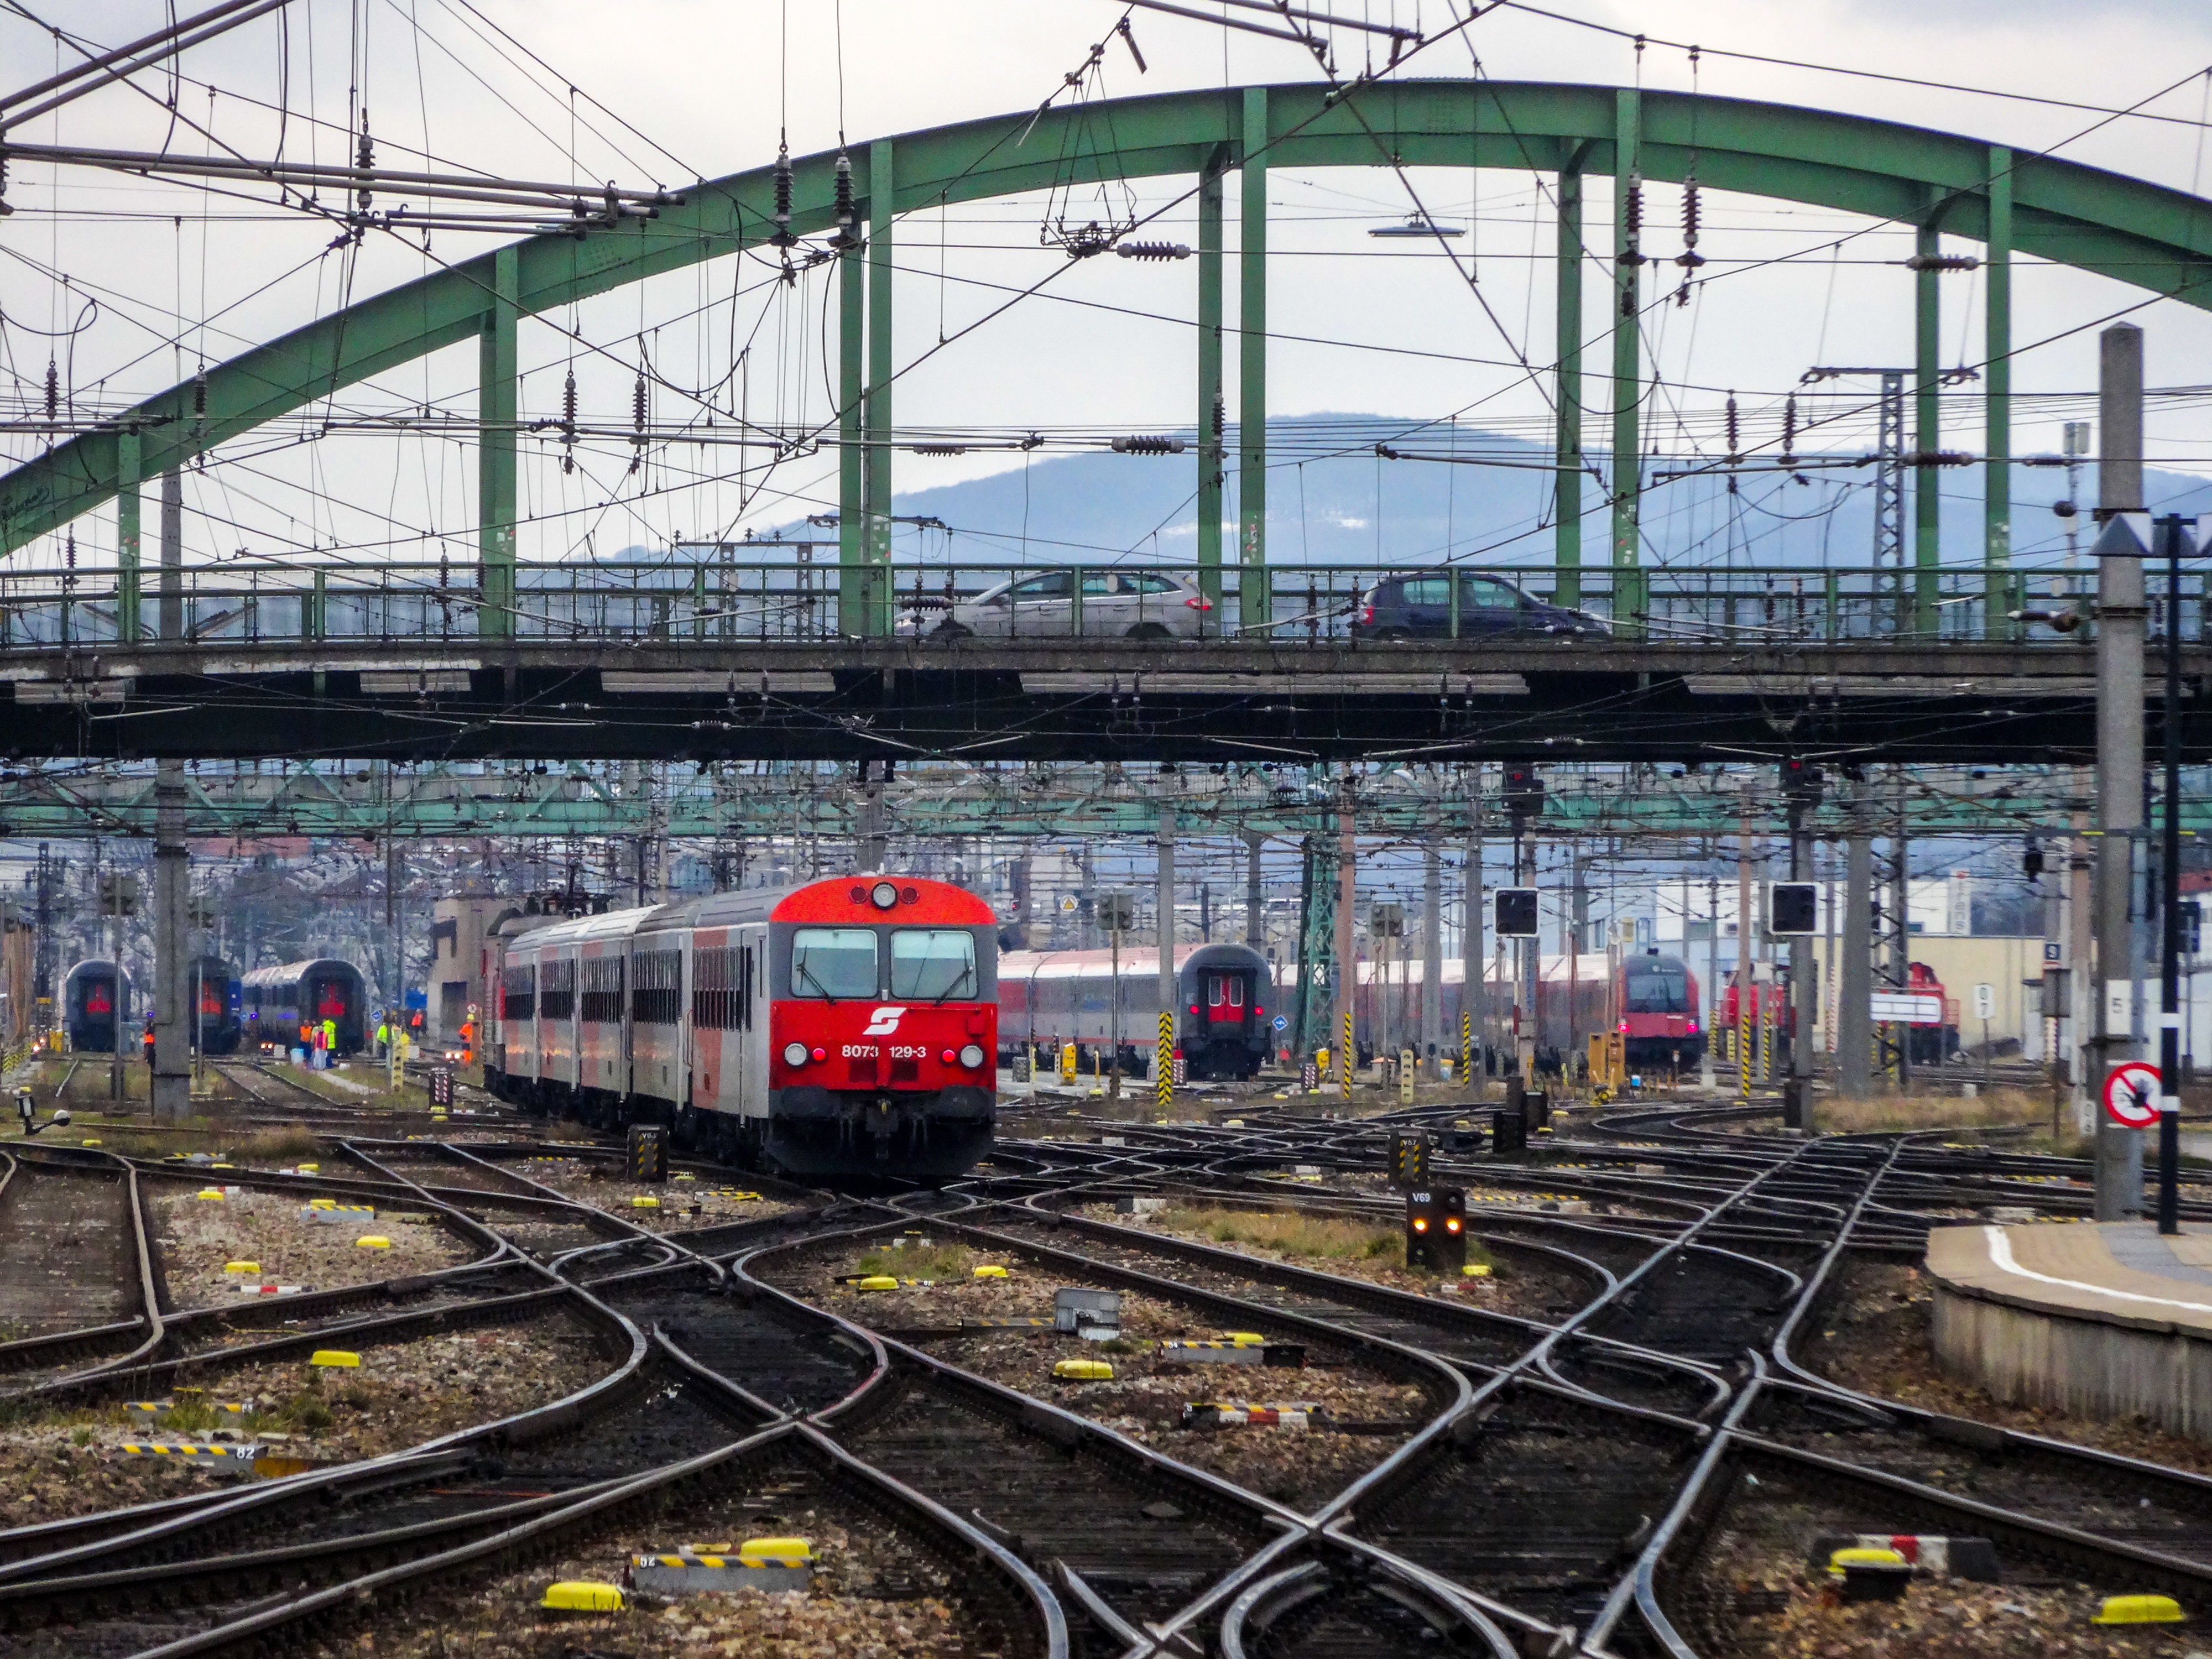
vienna, trains, bridge, train, city, austria, transport, station, rail, railway, transportation, public, travel, architecture, westbahnhof, wien westbahnhof, vienna west station, track, rolling stock, locomotive, engineering, iron, urban area, public transport, electricity, metal, railroad car, steel, nonbuilding structure, public utility, train station, electrical supply, arch, passenger car, transport hub, rolling, windscreen wiper, rubble, overpass